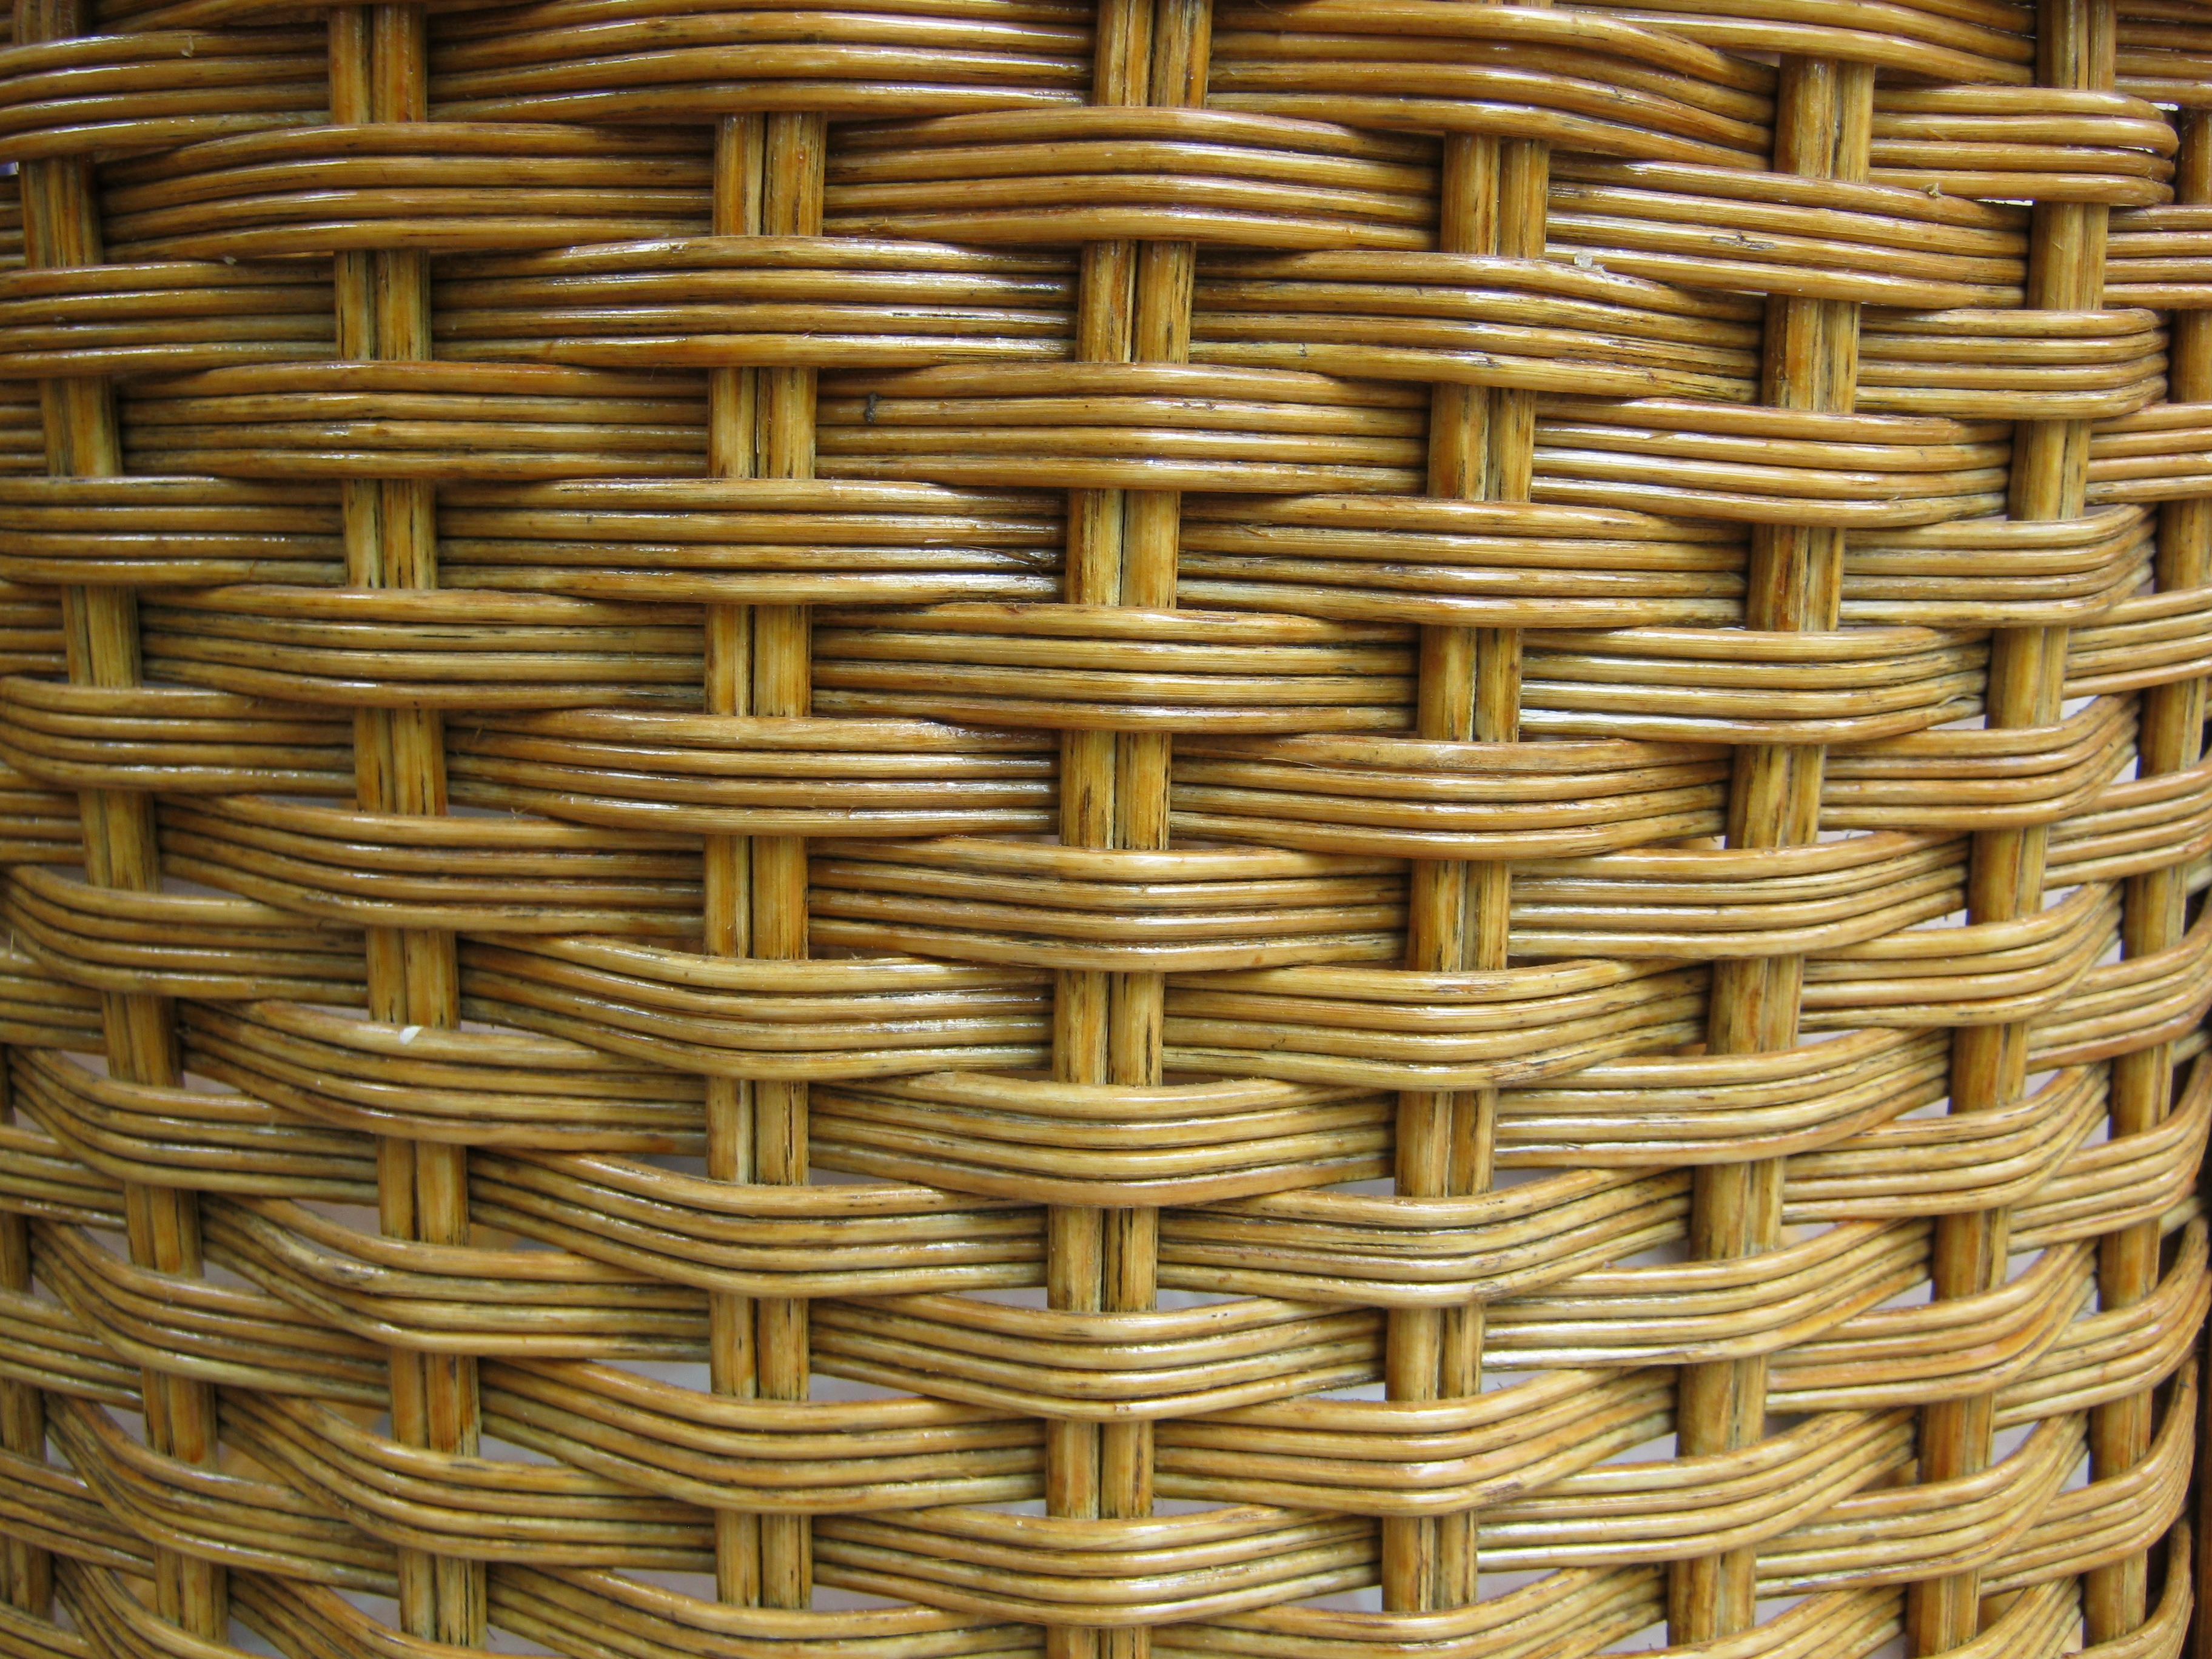
structure, wood, texture, pattern, pasture, furniture, agriculture, basket, material, braid, wicker, background, straw, wallpaper, flooring, grass family